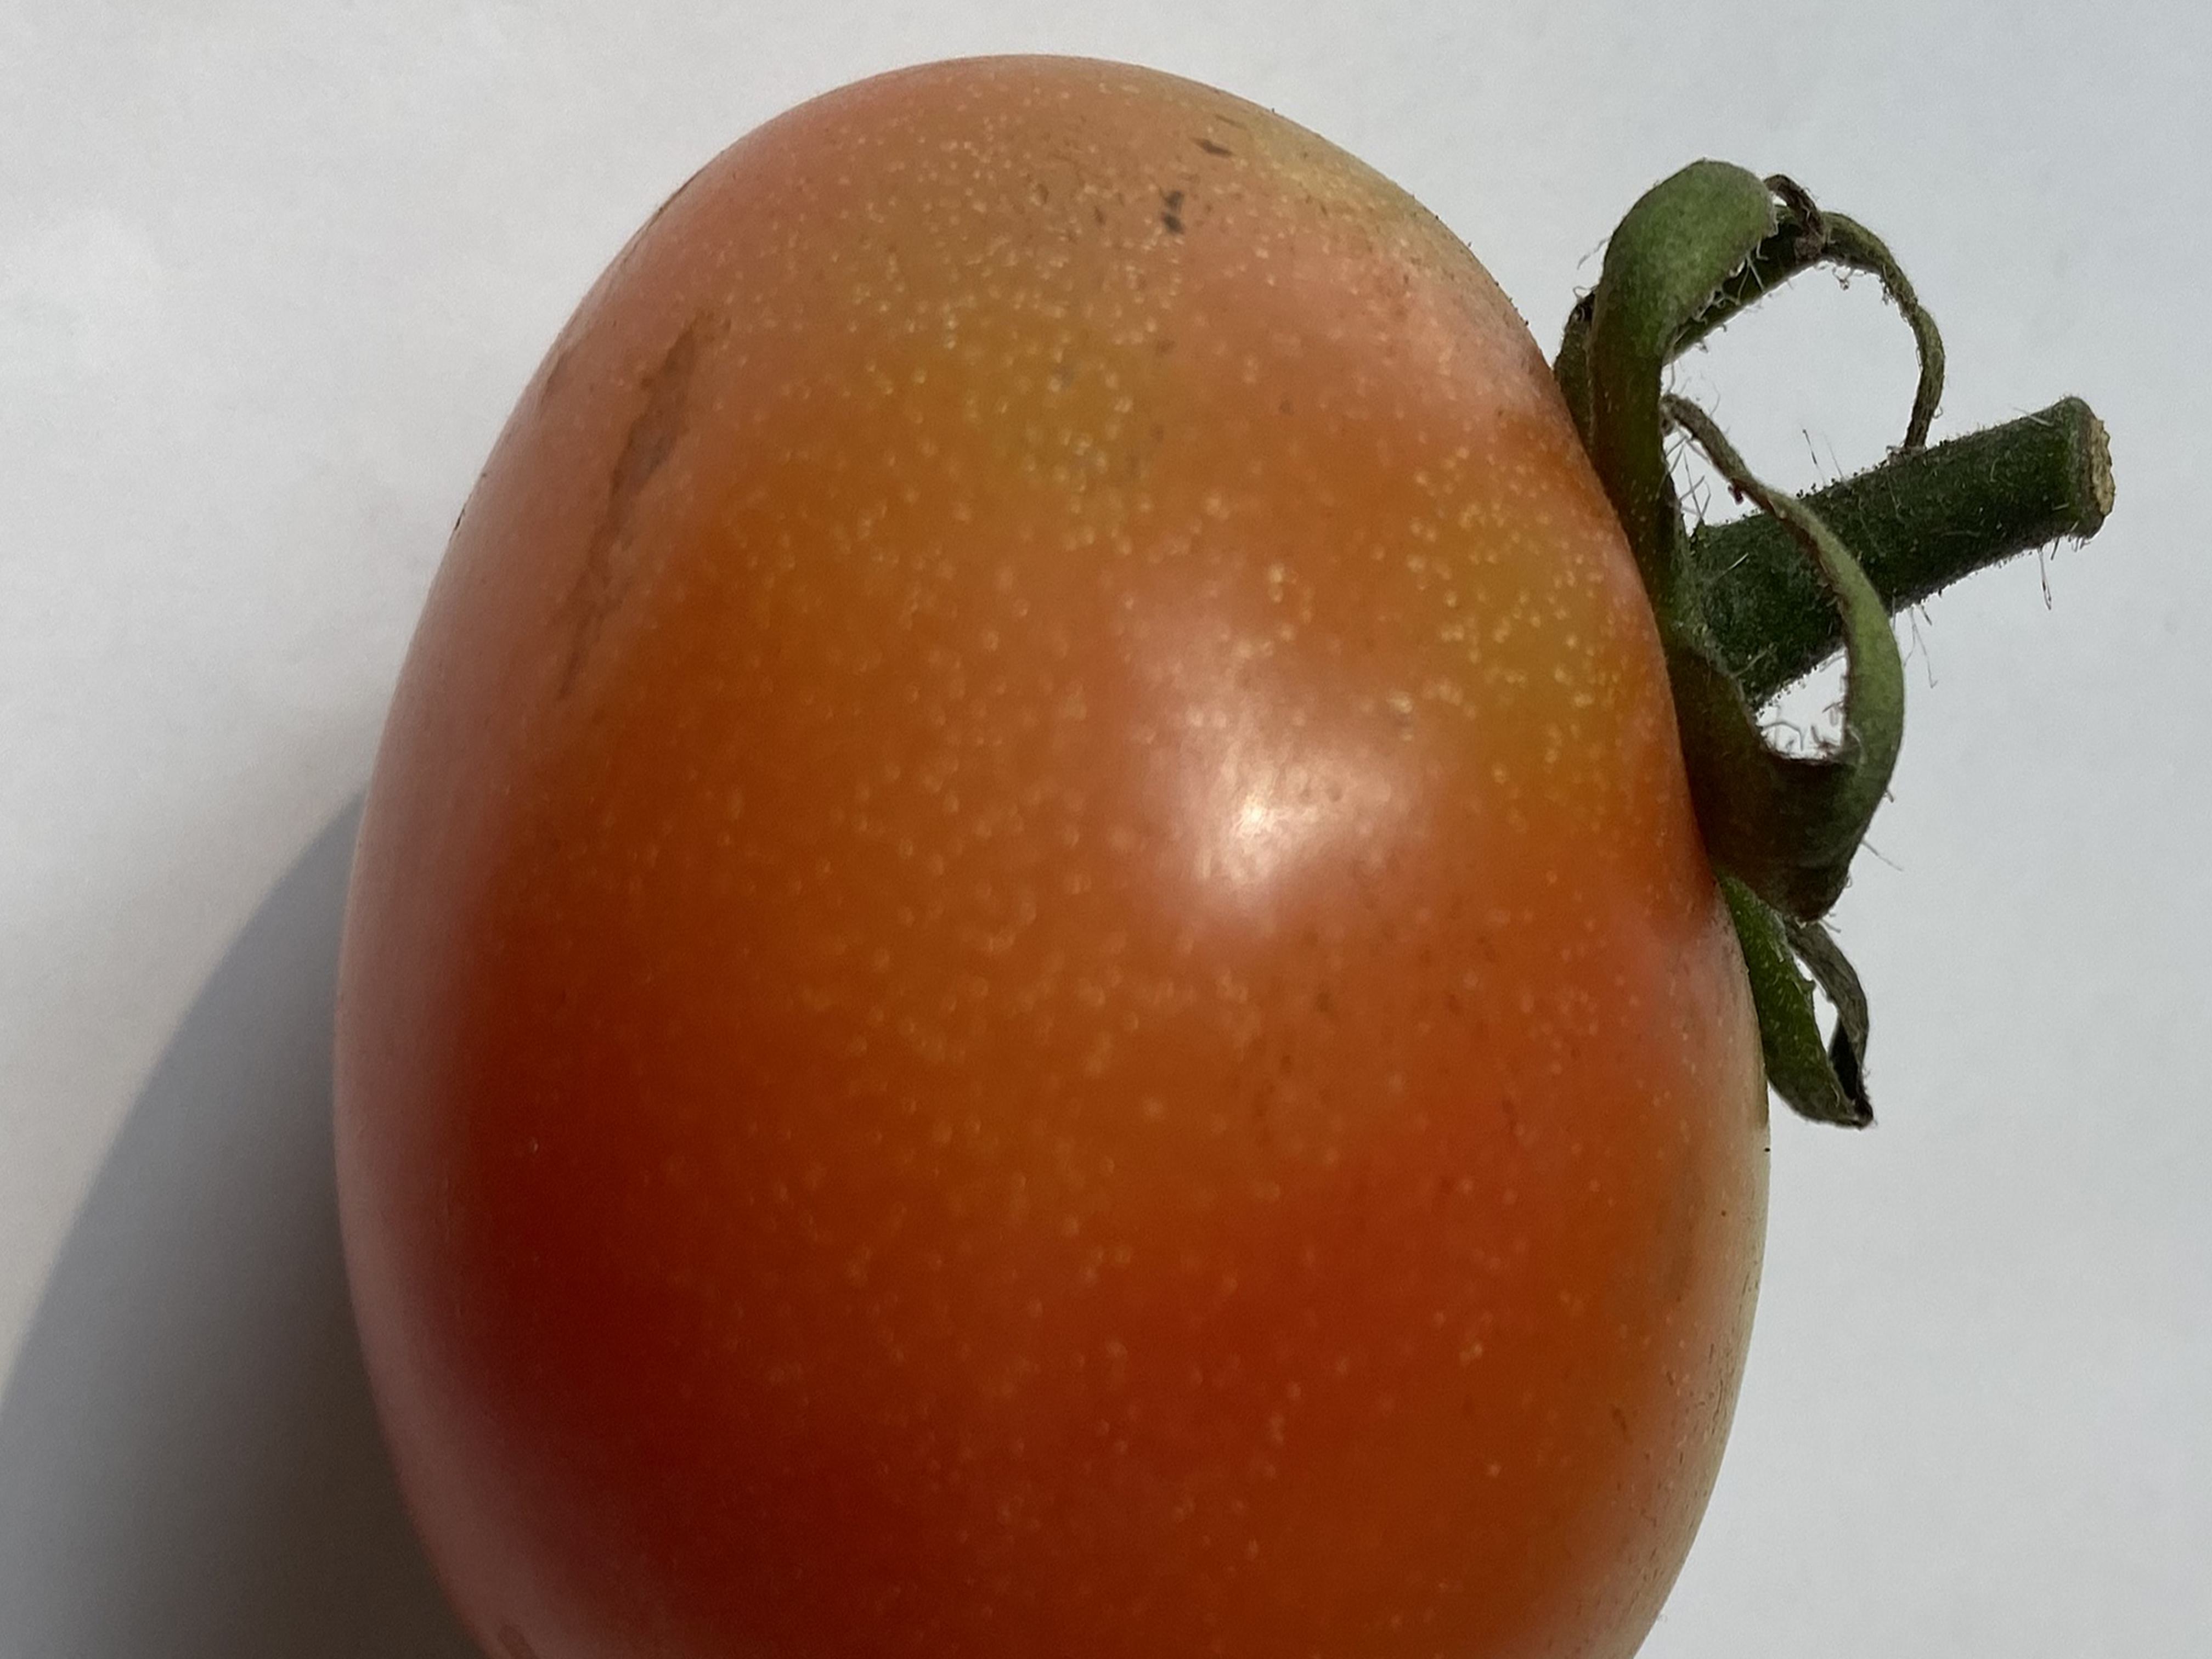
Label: Fresh